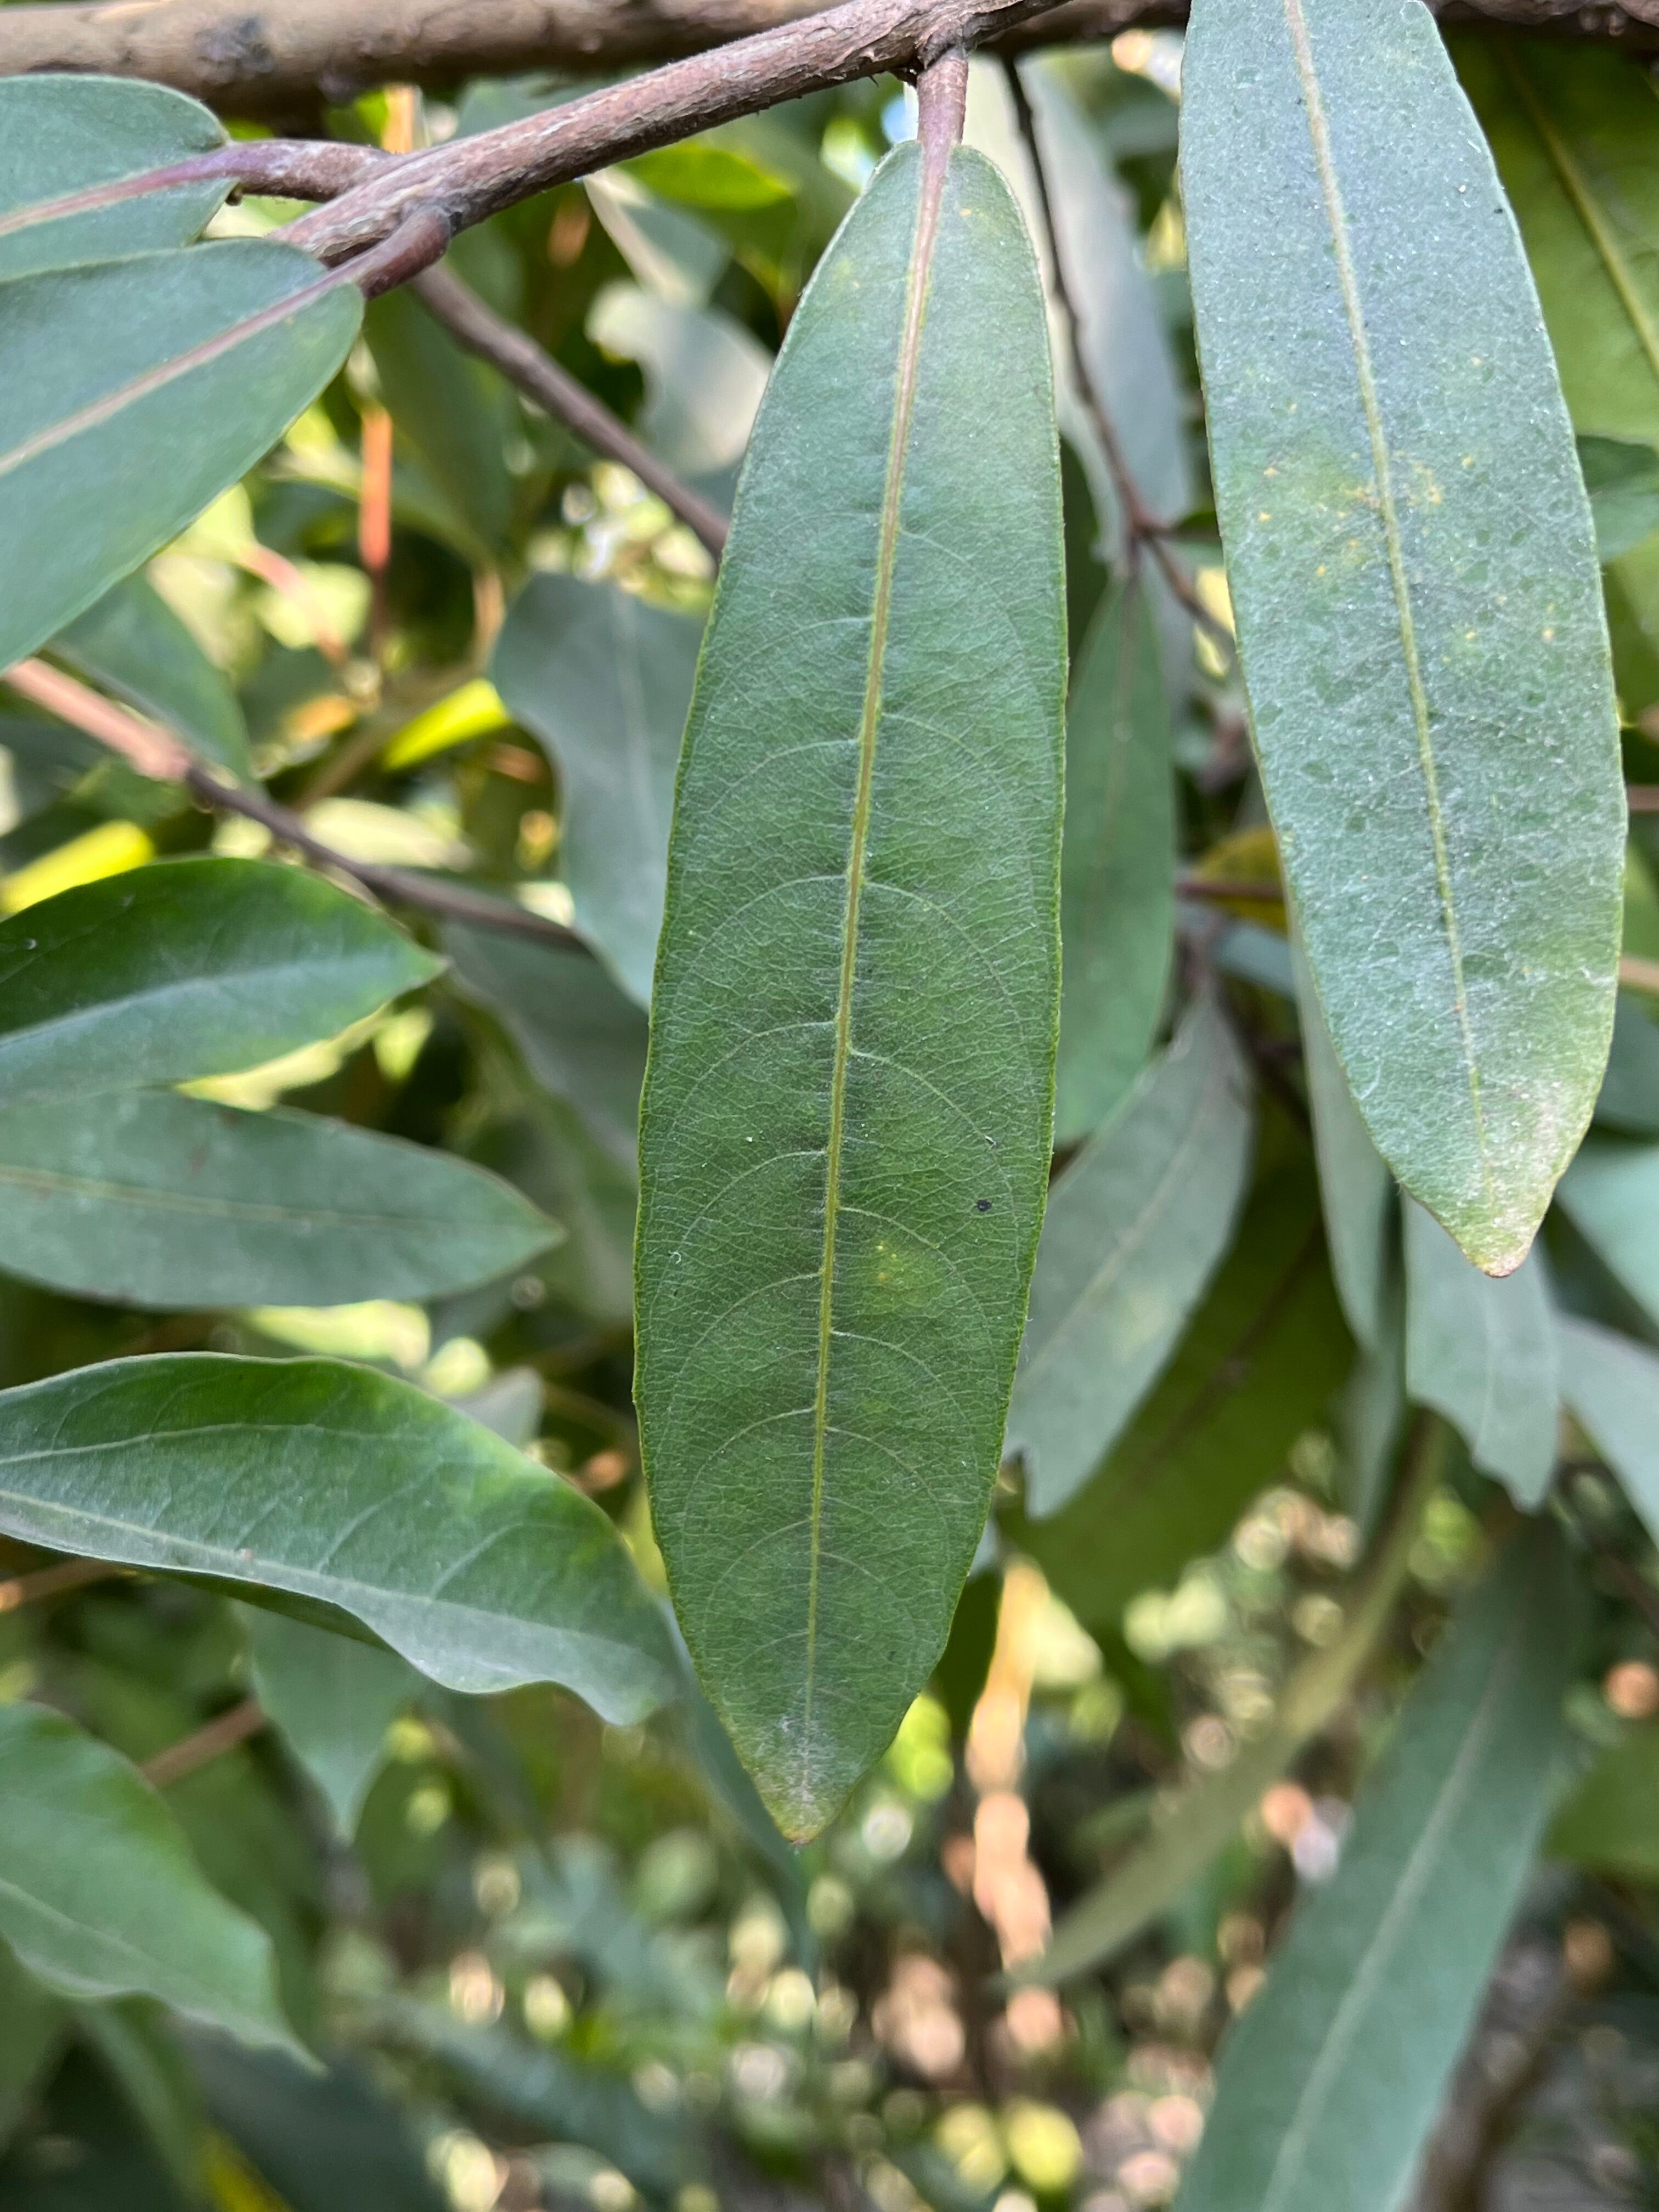
Plant species: terminalia-arjuna